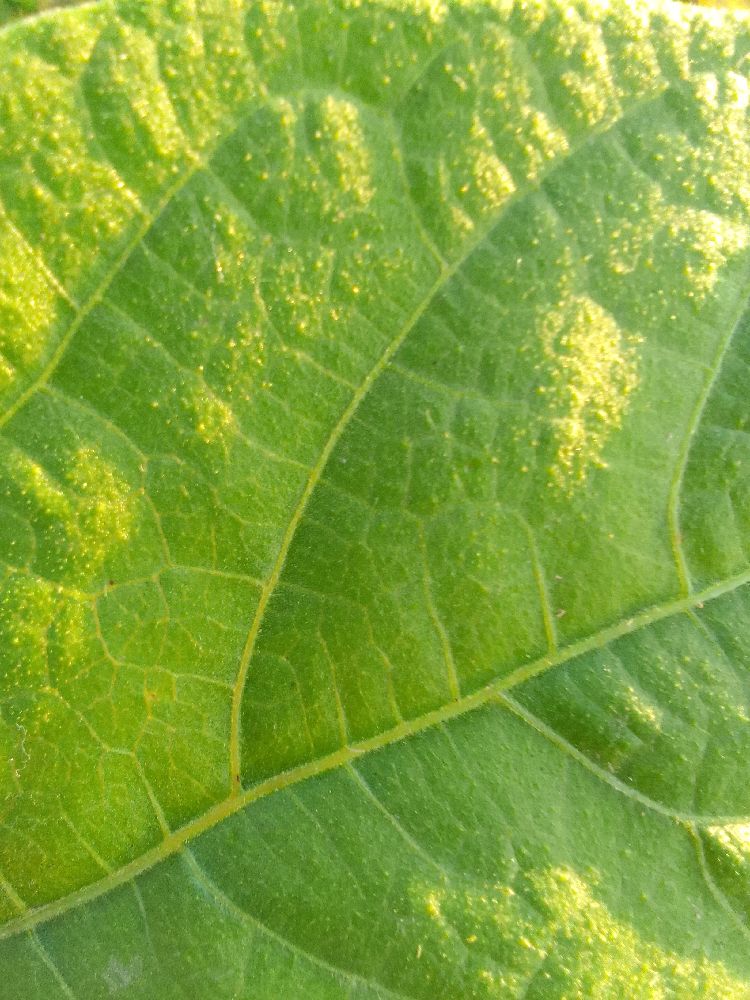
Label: healthy